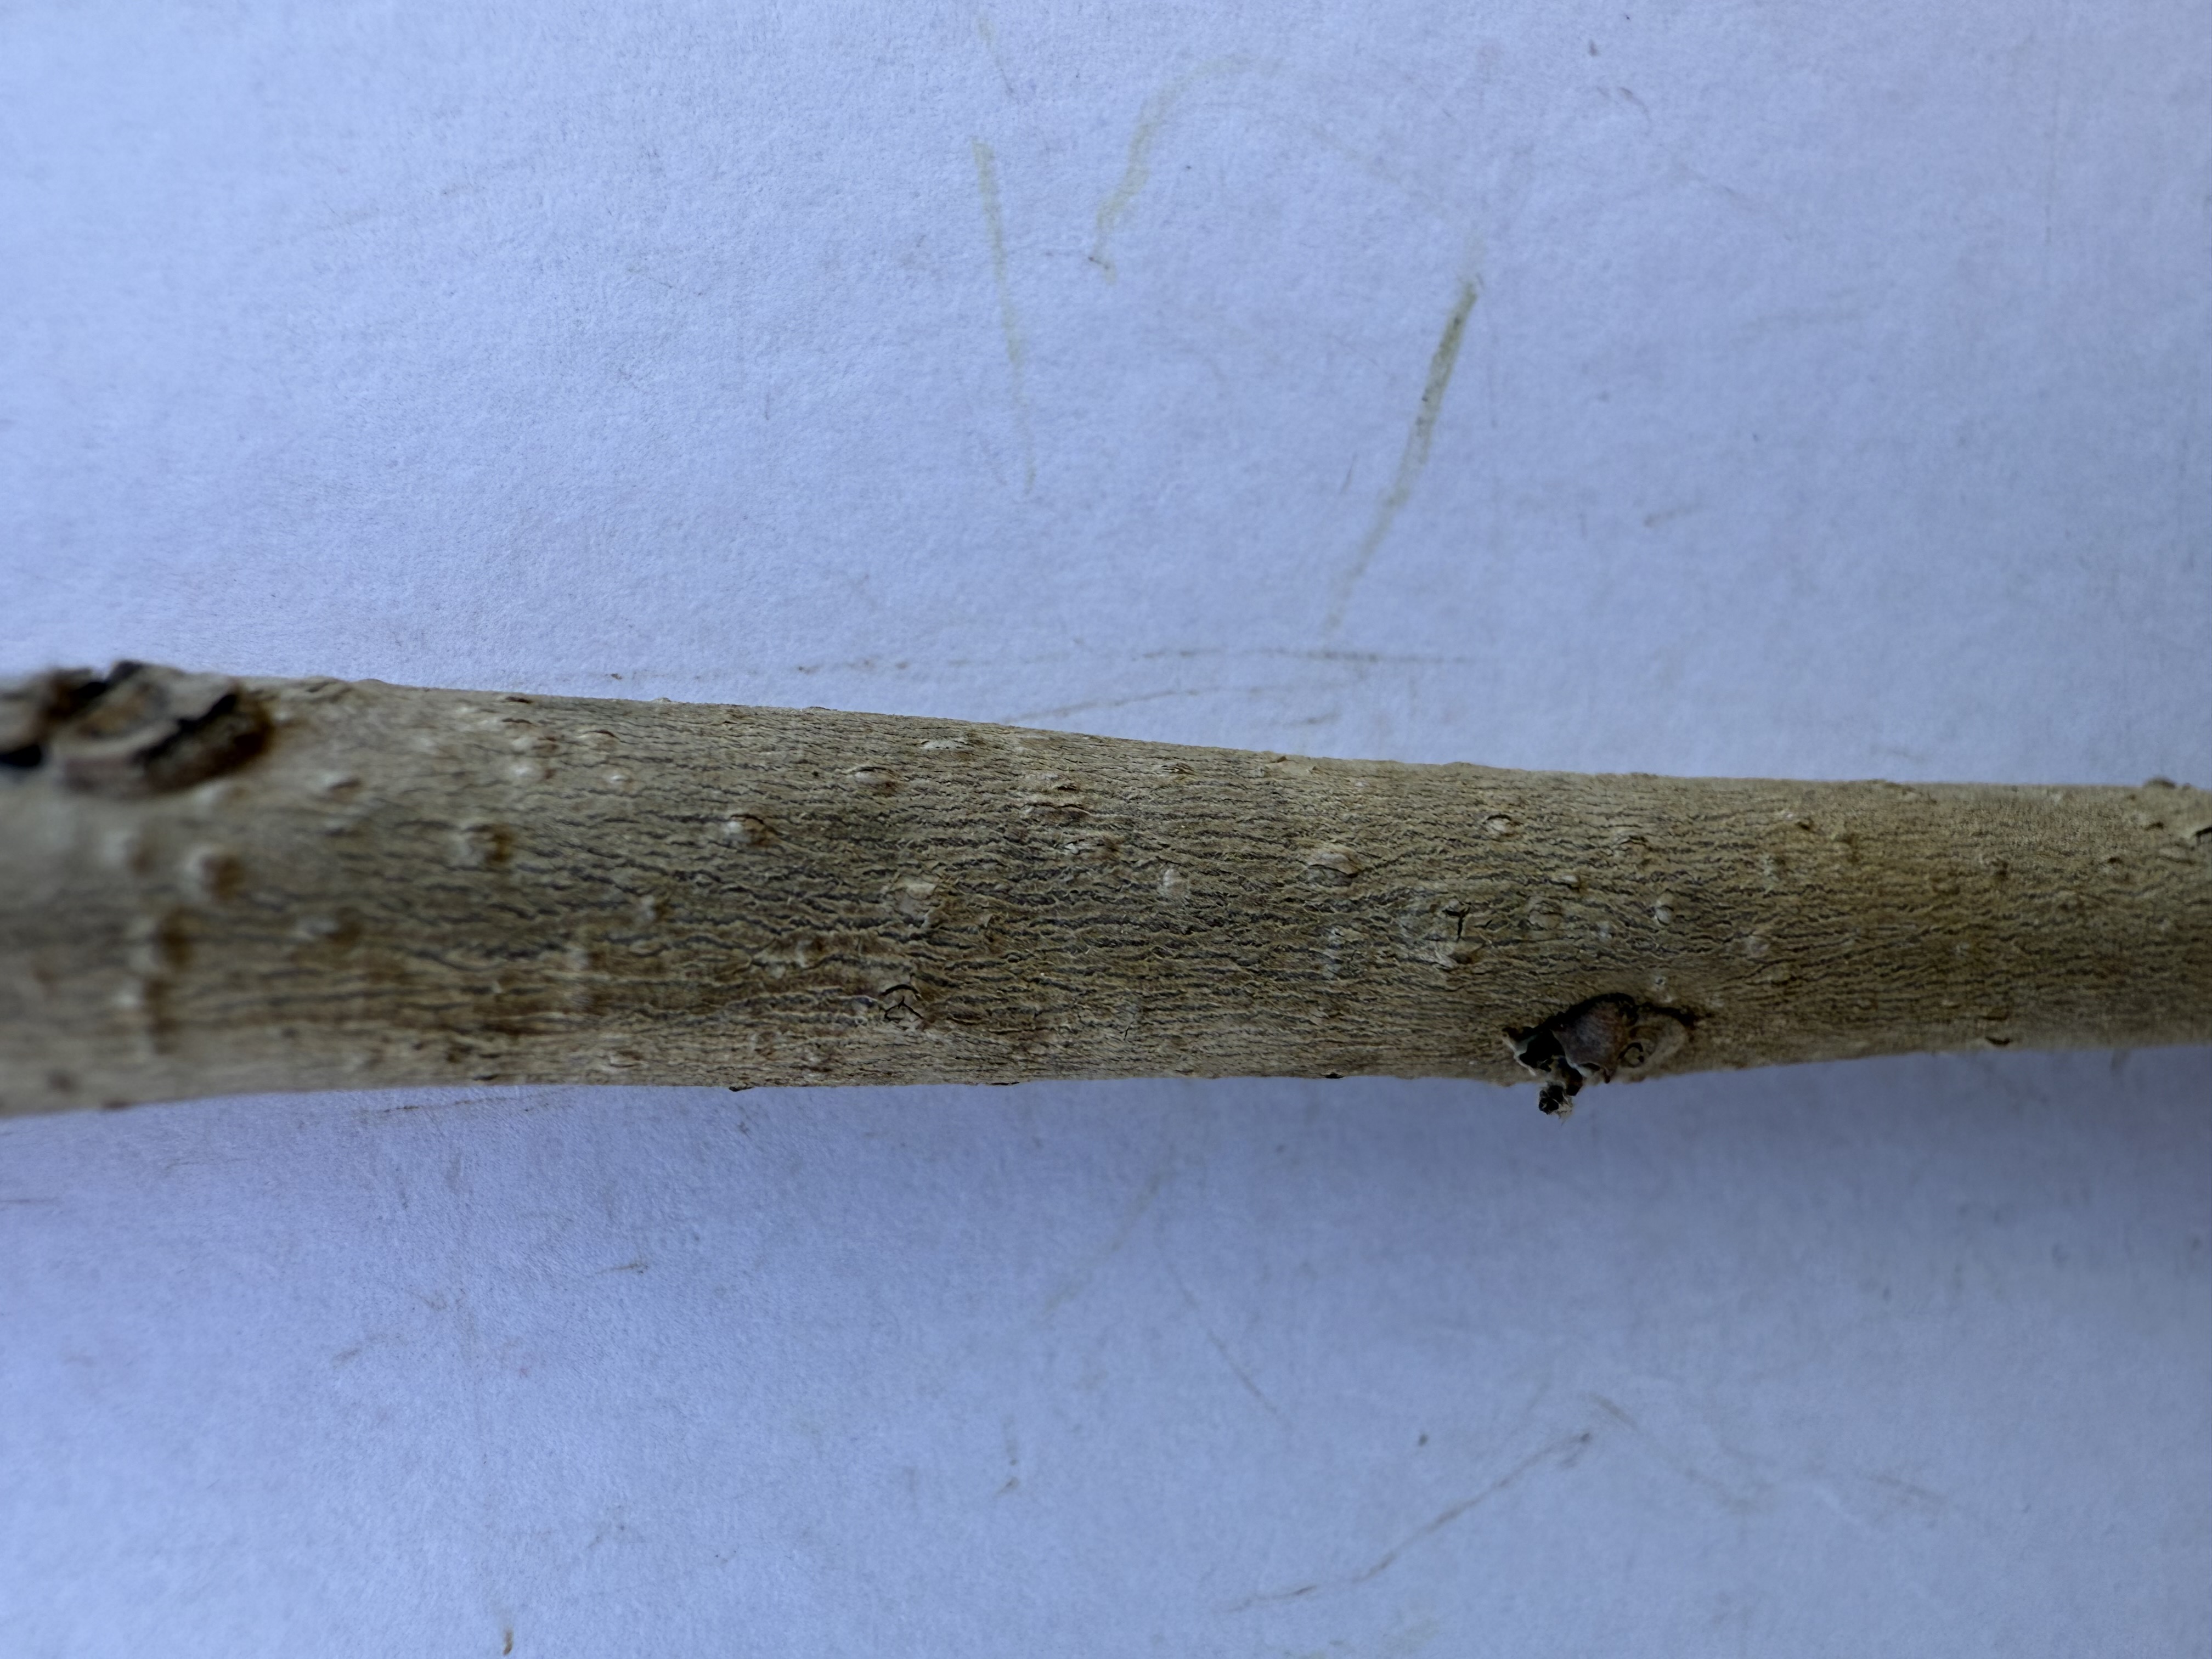
Variety: Chocolate Persimmon